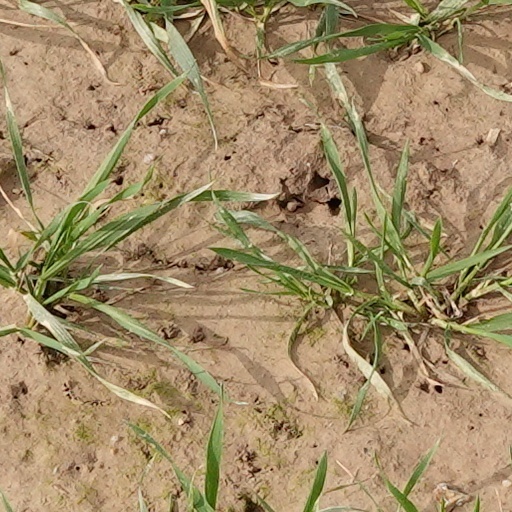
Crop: wheat